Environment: real
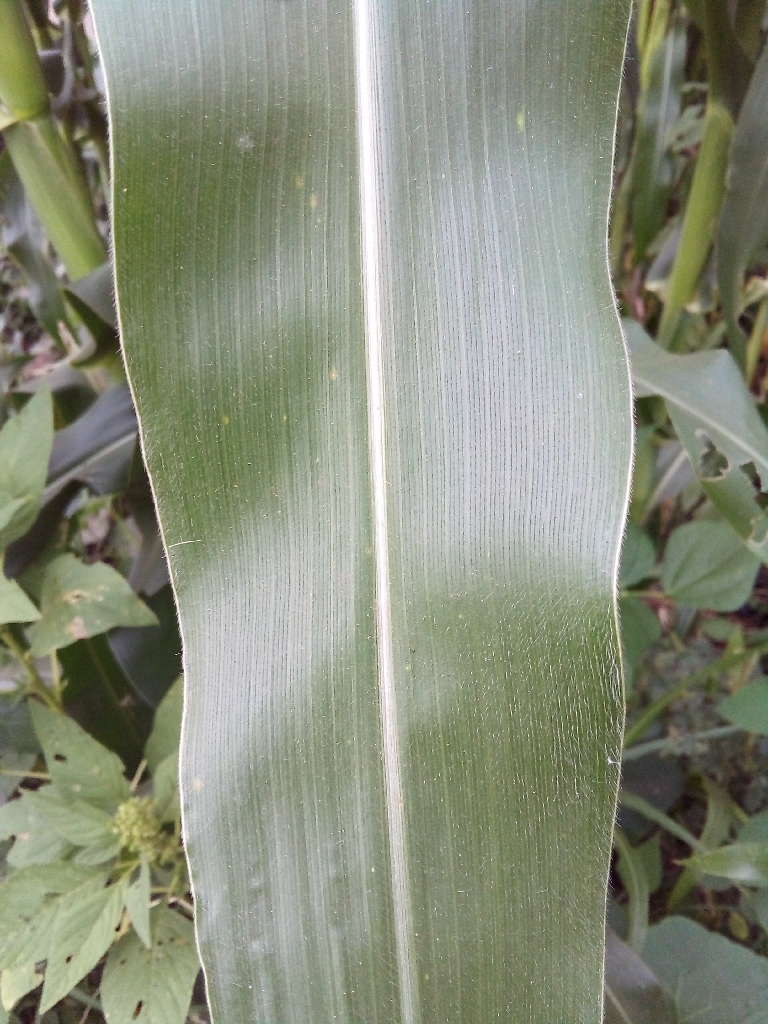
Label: healthy